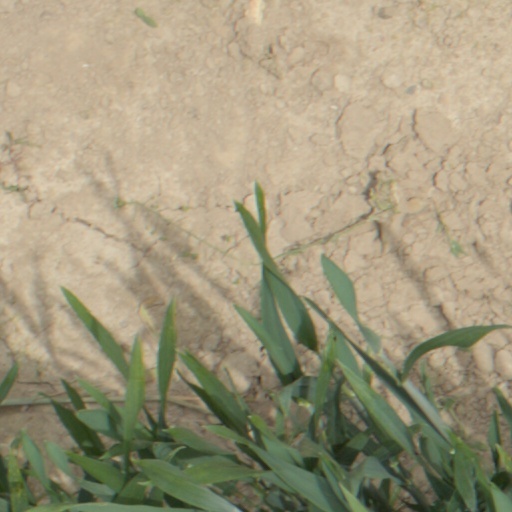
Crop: wheat